Vergranne

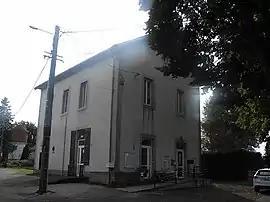
The town hall in Vergranne

Vergranne is a commune in the Doubs department in the Bourgogne-Franche-Comté region in eastern France.